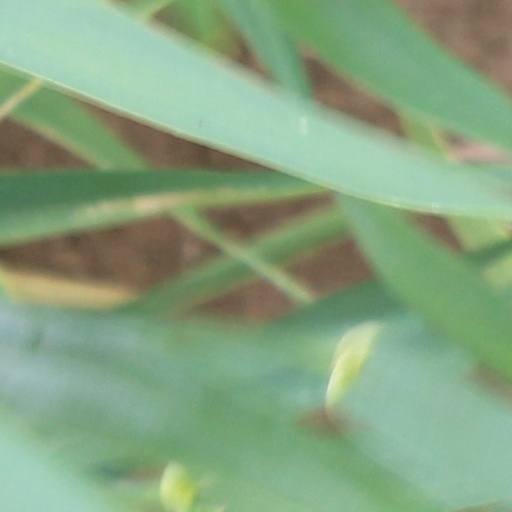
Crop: wheat